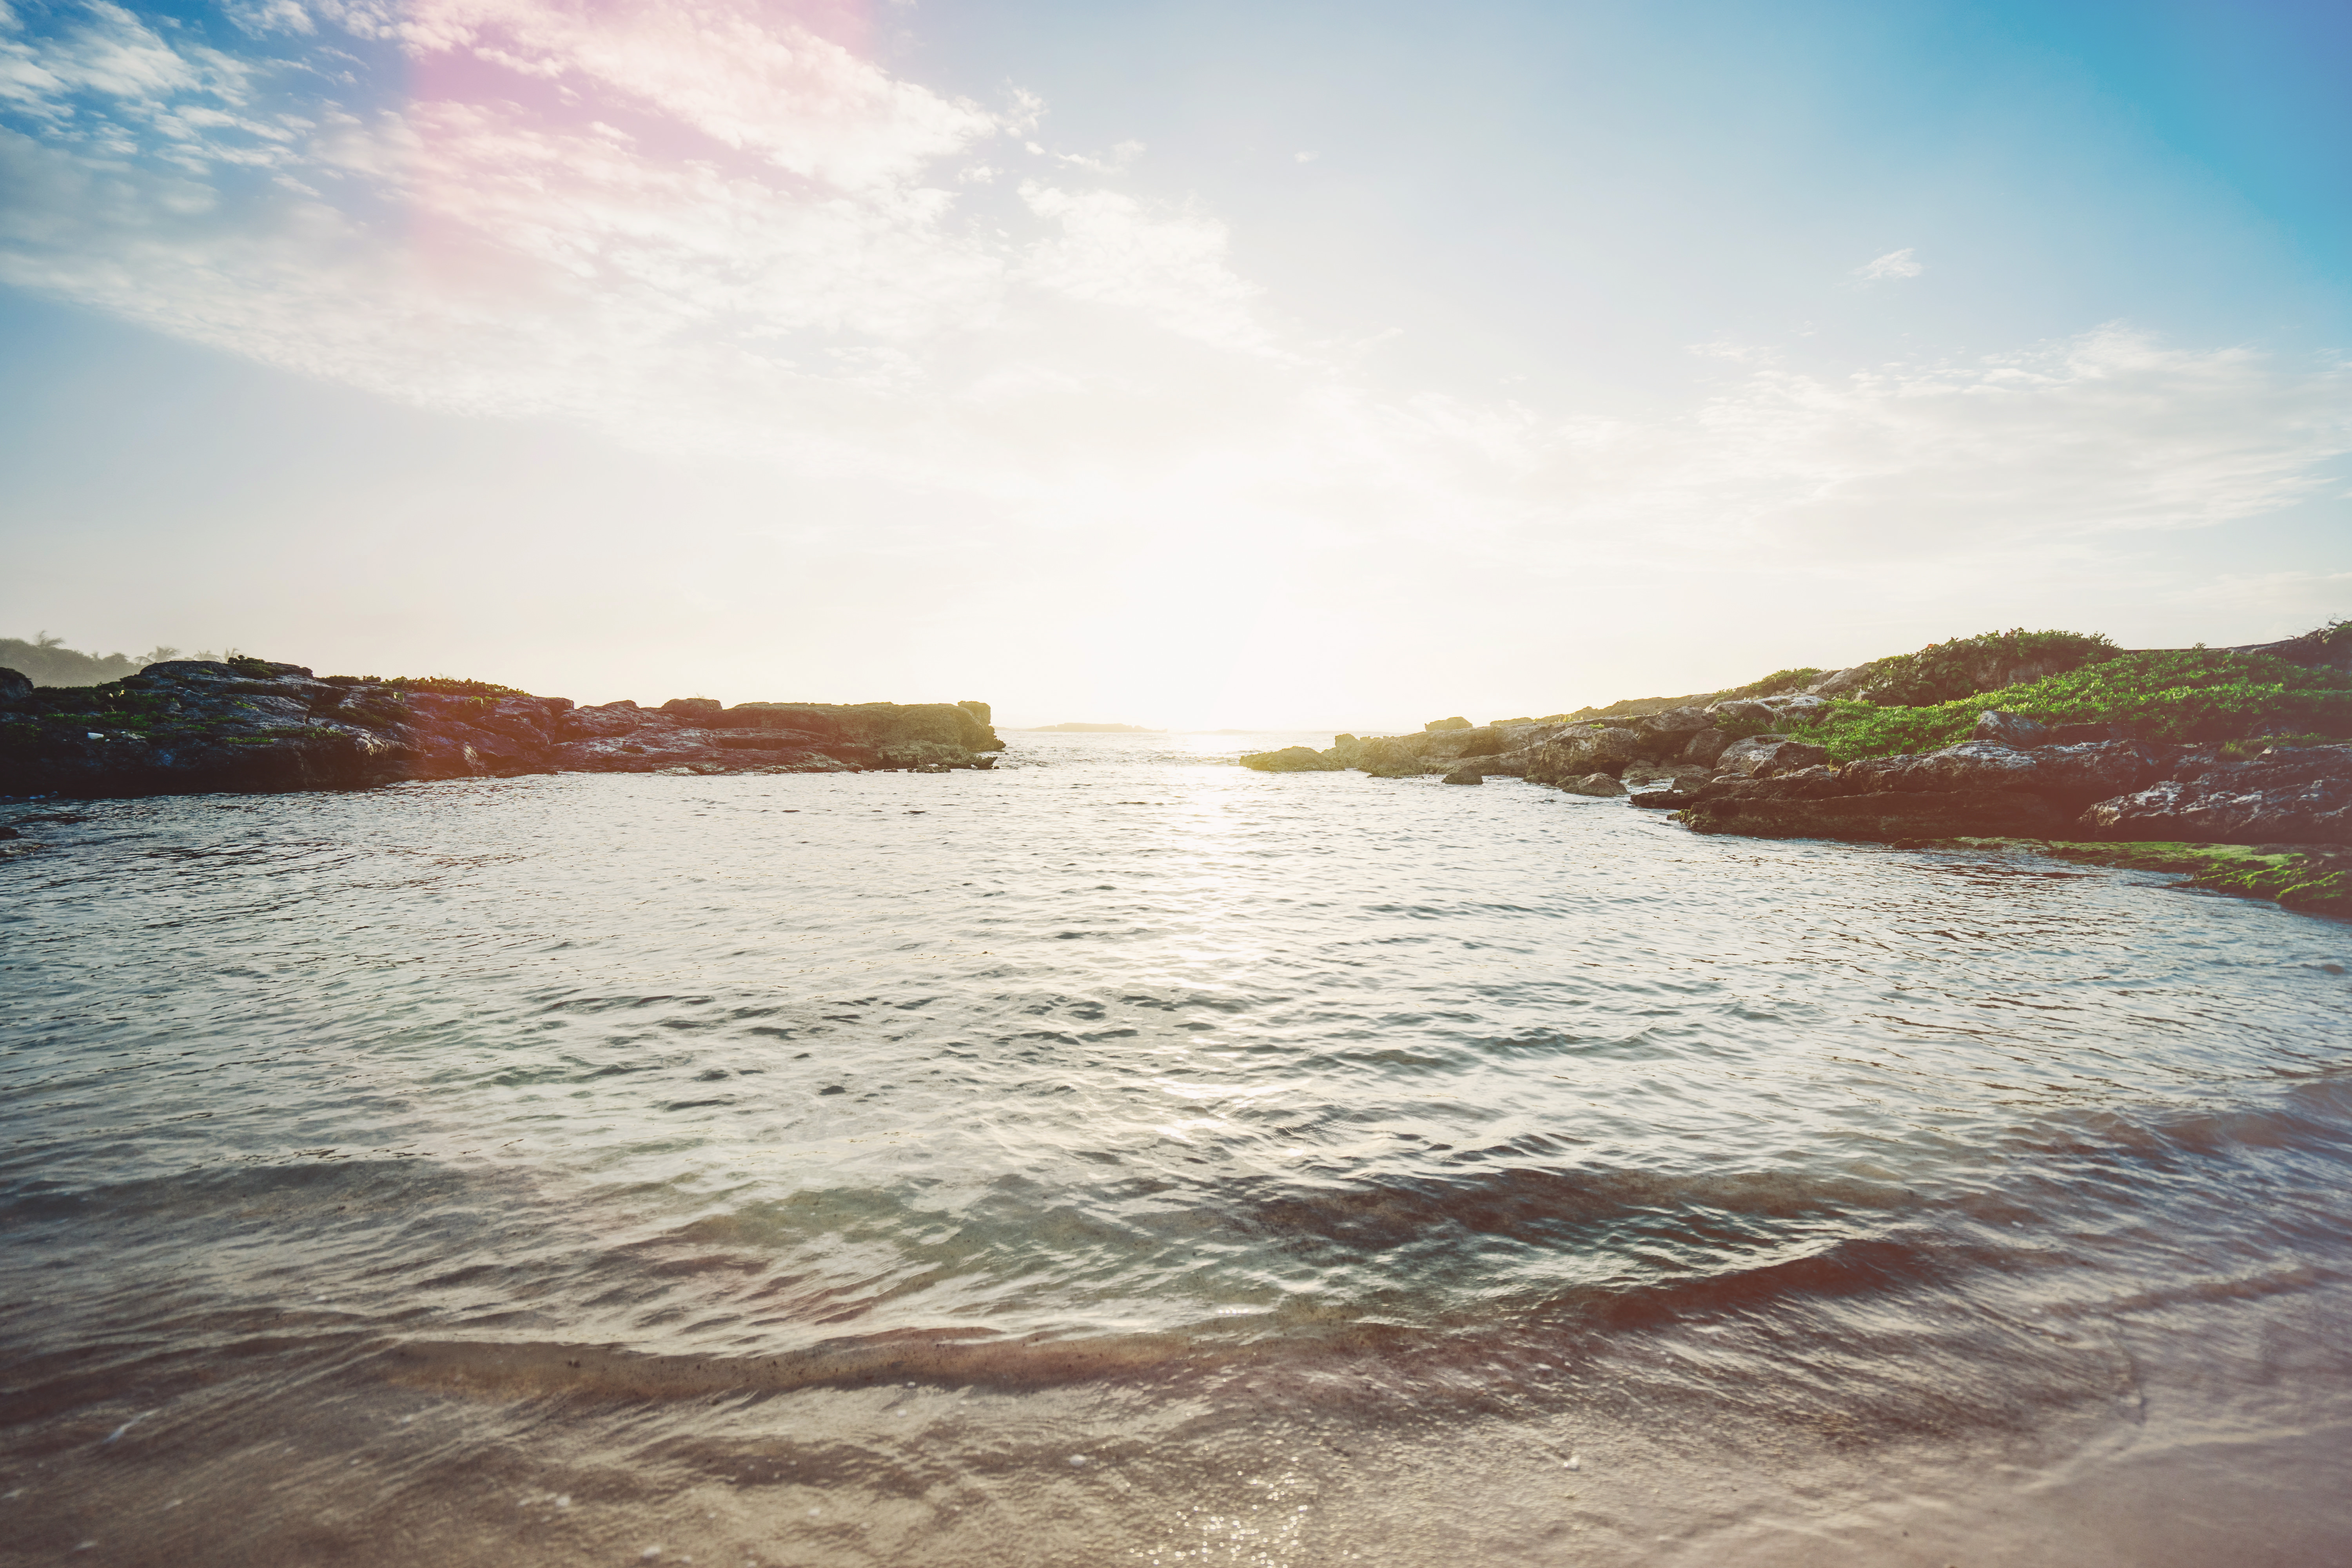
beach, sea, coast, water, nature, sand, ocean, horizon, cloud, sky, sunset, sunlight, morning, shore, wave, lake, dawn, river, dusk, reflection, seascape, bay, island, reservoir, seashore, body of water, loch